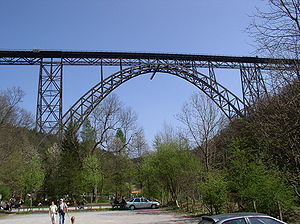
Wupper
Müngstener Brücke
Wupper er en flod i den tyske delstat Nordrhein-Westfalen, og en af Rhinens bifloder fra højre. Den har sit udspring nær Marienheide vest i Sauerland. Den øvre del bliver kaldt Wipper. Floden er 113 km lang og løber gennem byen Wuppertal hvor højbanen Wuppertaler Schwebebahn følger floden over flodlejet.